Pi1 Pegasi

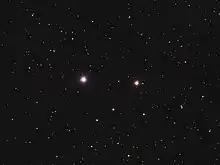
π Pegasi (right) and π Pegasi (left) in optical light

The visible component is an aging giant star with a stellar classification of G8IIIb. It has a high rate of spin, with a projected rotational velocity of 135 km/s. This is giving it an equatorial bulge that is 17% larger than the polar radius. It is a shell star, being orbited by a circumstellar shell of cooler gas. This star is 530 million years old with 2.5 times the mass of the Sun. With the supply of hydrogen exhausted at its core, the star has cooled and expanded to 11 times the Sun's radius. It is radiating 63 times the luminosity of the Sun from its enlarged photosphere at an effective temperature of 4,898 K.